Megan Wants a Millionaire

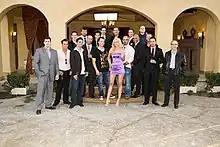
Cast

Megan Wants a Millionaire is an American reality television series on VH1 in which former "Rock of Love" contestant Megan Hauserman has seventeen wealthy single men compete for her love. The show originated from a comment made by Hauserman during an episode of "", in which she stated that she ideally would like to become a "trophy wife". During the casting process for the series, VH1 asked for single men with a net worth of over $1,000,000.